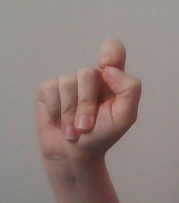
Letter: fa